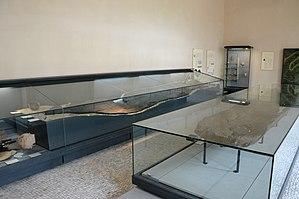
Pirogues monoxyle P03 et P06. Matériau